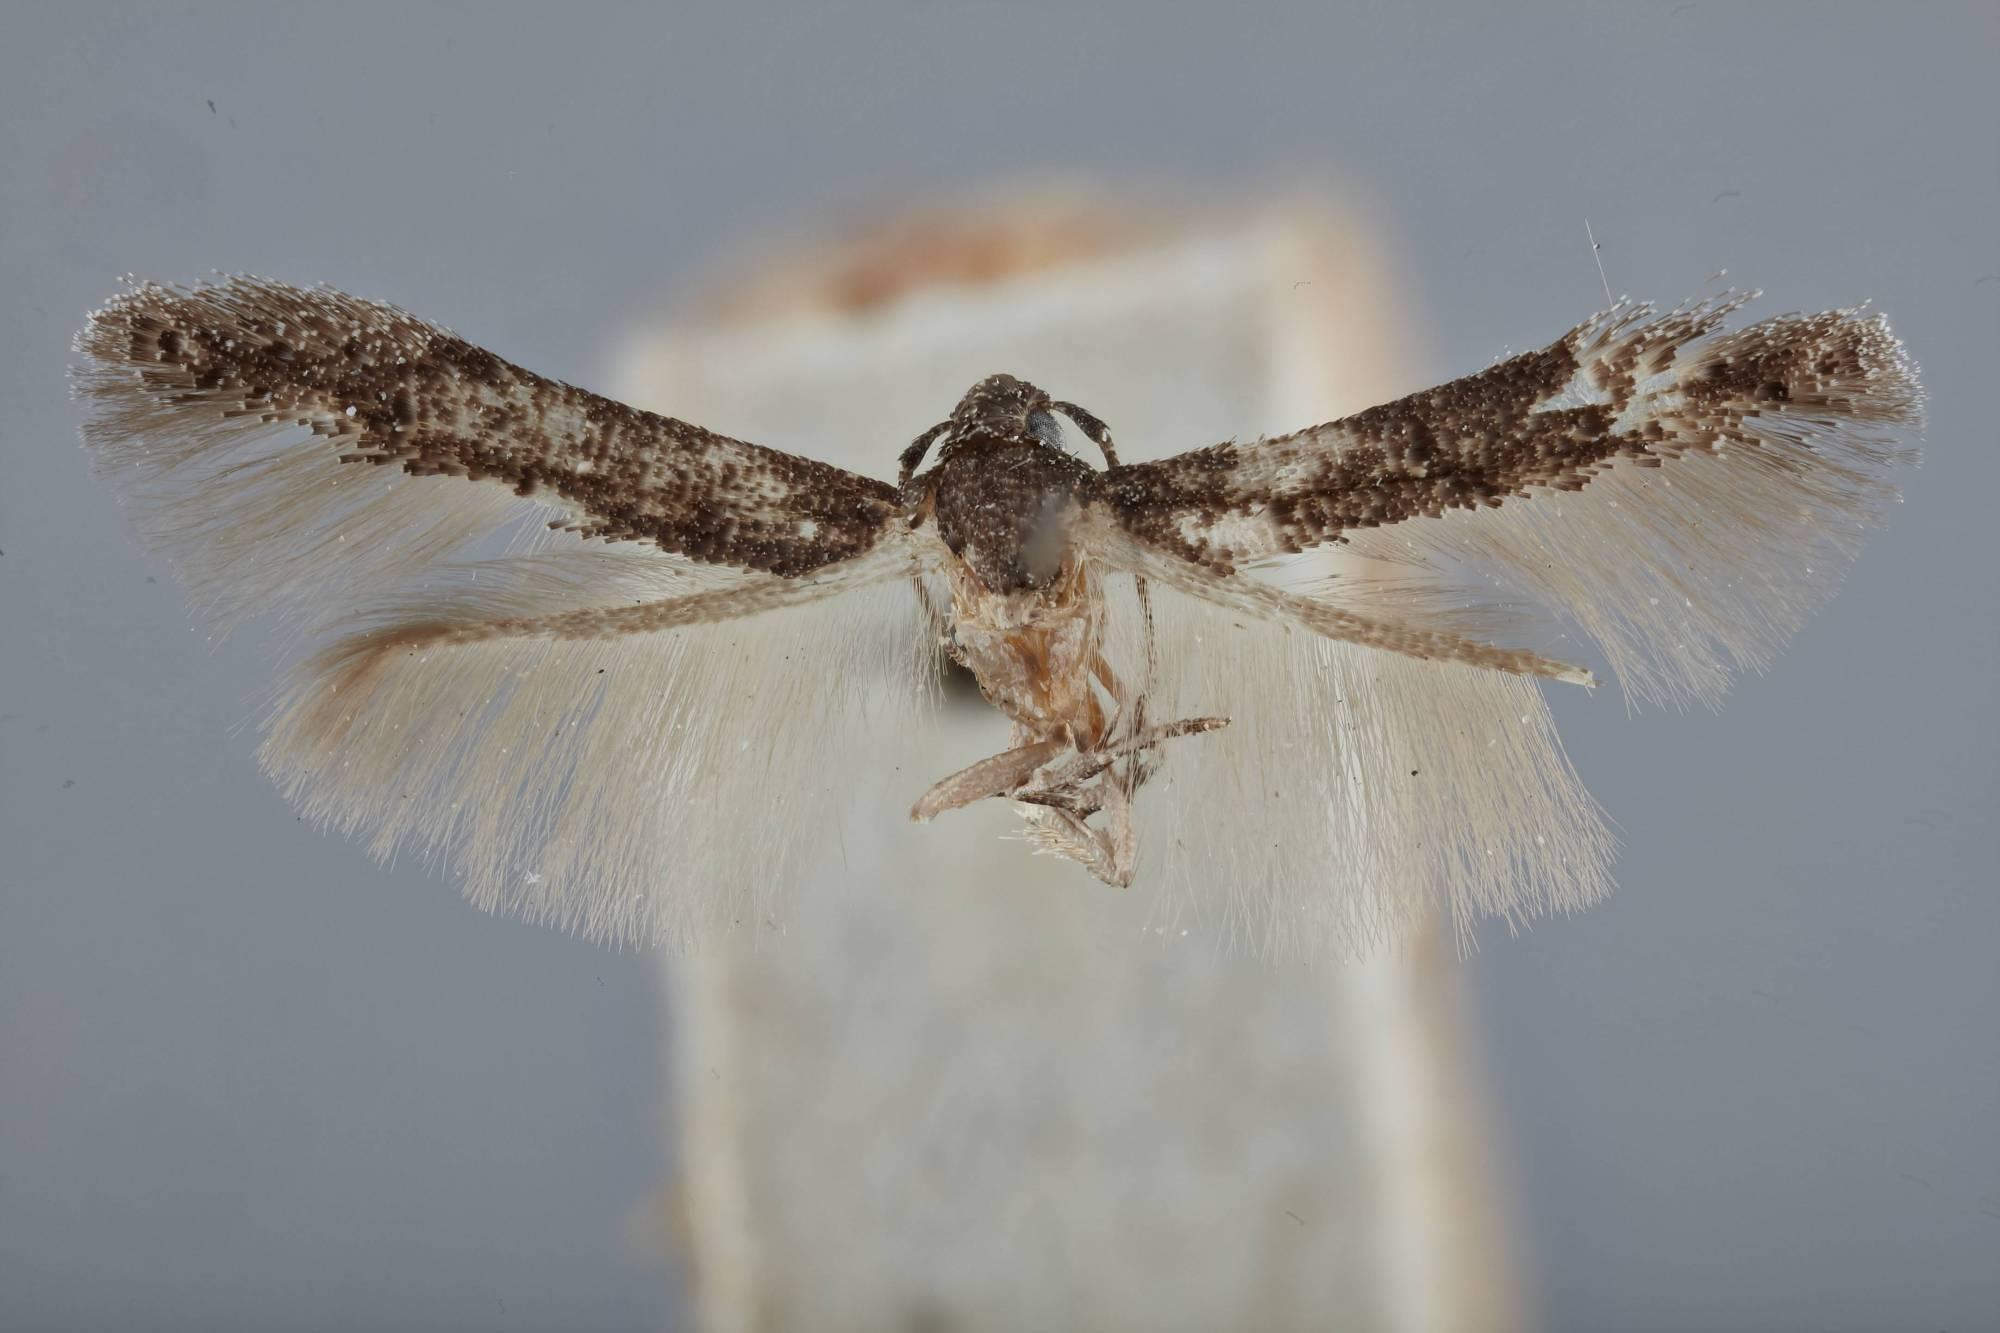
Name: Aeaea victor
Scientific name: Aeaea victor Hodges, 1964
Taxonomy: Animalia, Arthropoda, Insecta, Lepidoptera, Glossata, Cosmopterigidae, Chrysopeleiinae
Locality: Cherrydale, Arlington, Virginia, United States
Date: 22 Sep 1922